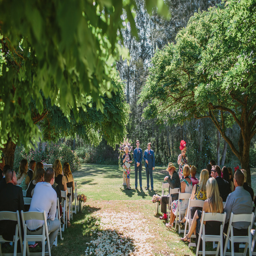
groom waiting for the bride at wedding